KKR & Co.

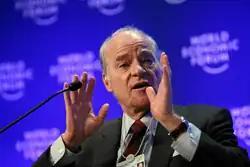
Henry Kravis speaking at the World Economic Forum in 2009

KKR & Co. Inc., also known as Kohlberg Kravis Roberts & Co., is an American global private equity and investment company. , the firm had completed 770 private-equity investments with approximately $790 billion of total enterprise value. Its assets under management (AUM) and fee paying assets under management (FPAUM) were $553 billion and $446 billion, respectively.